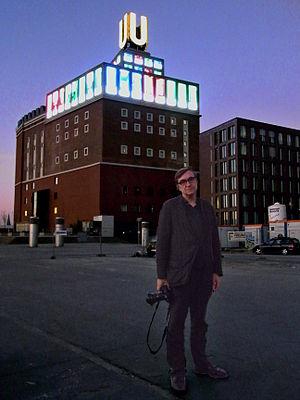
Adolf Winkelmann, né le 10 avril 1946 à Hallenberg, est un réalisateur et producteur de cinéma allemand.